Argyle Street (Halifax)

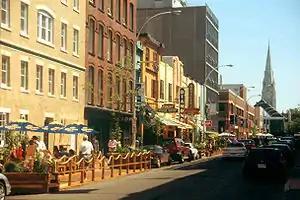
Bars and restaurants on Argyle Street, before the streetscaping project

Argyle Street is located in downtown Halifax, Nova Scotia, Canada. It is approximately 460 metres long and stretches four city blocks to the west of, and parallel to, Barrington Street from Duke Street to Blowers Street. The street is a popular centre for live music, nightlife, theatre, and al fresco dining.